Arthrogryposis

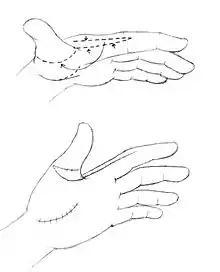
Index rotation flap

The soft tissue envelope in congenital contractual conditions such as clasped or arthrogrypotic thumbs is often deficient in two planes, the thumb-index web and the flexor aspect of the thumb. There is often an appearance of increased skin at the base of the index finger that is part of the deformity. This tissue can be used to resurface the thumb-index web after a comprehensive release of all the tight structures to allow for a larger range of motion of the thumb. This technique is called the index rotation flap.